Answer in natural language. How many Windows are visible in the scene? Choose between the following options: 2, 1, 0, 3 or 4
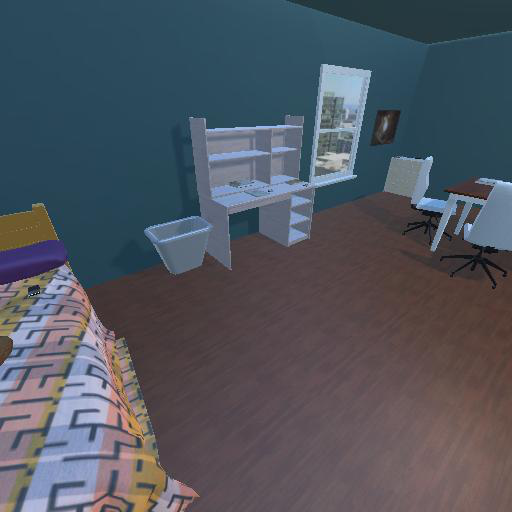
<answer>1</answer>